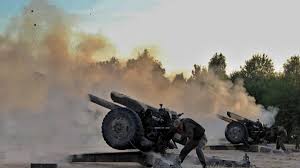
Label: Self Propelled Artillery